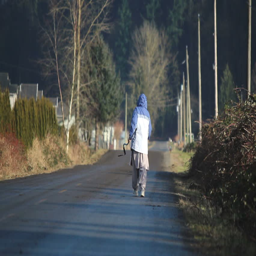
an old woman walks alone on a desolate , rural road